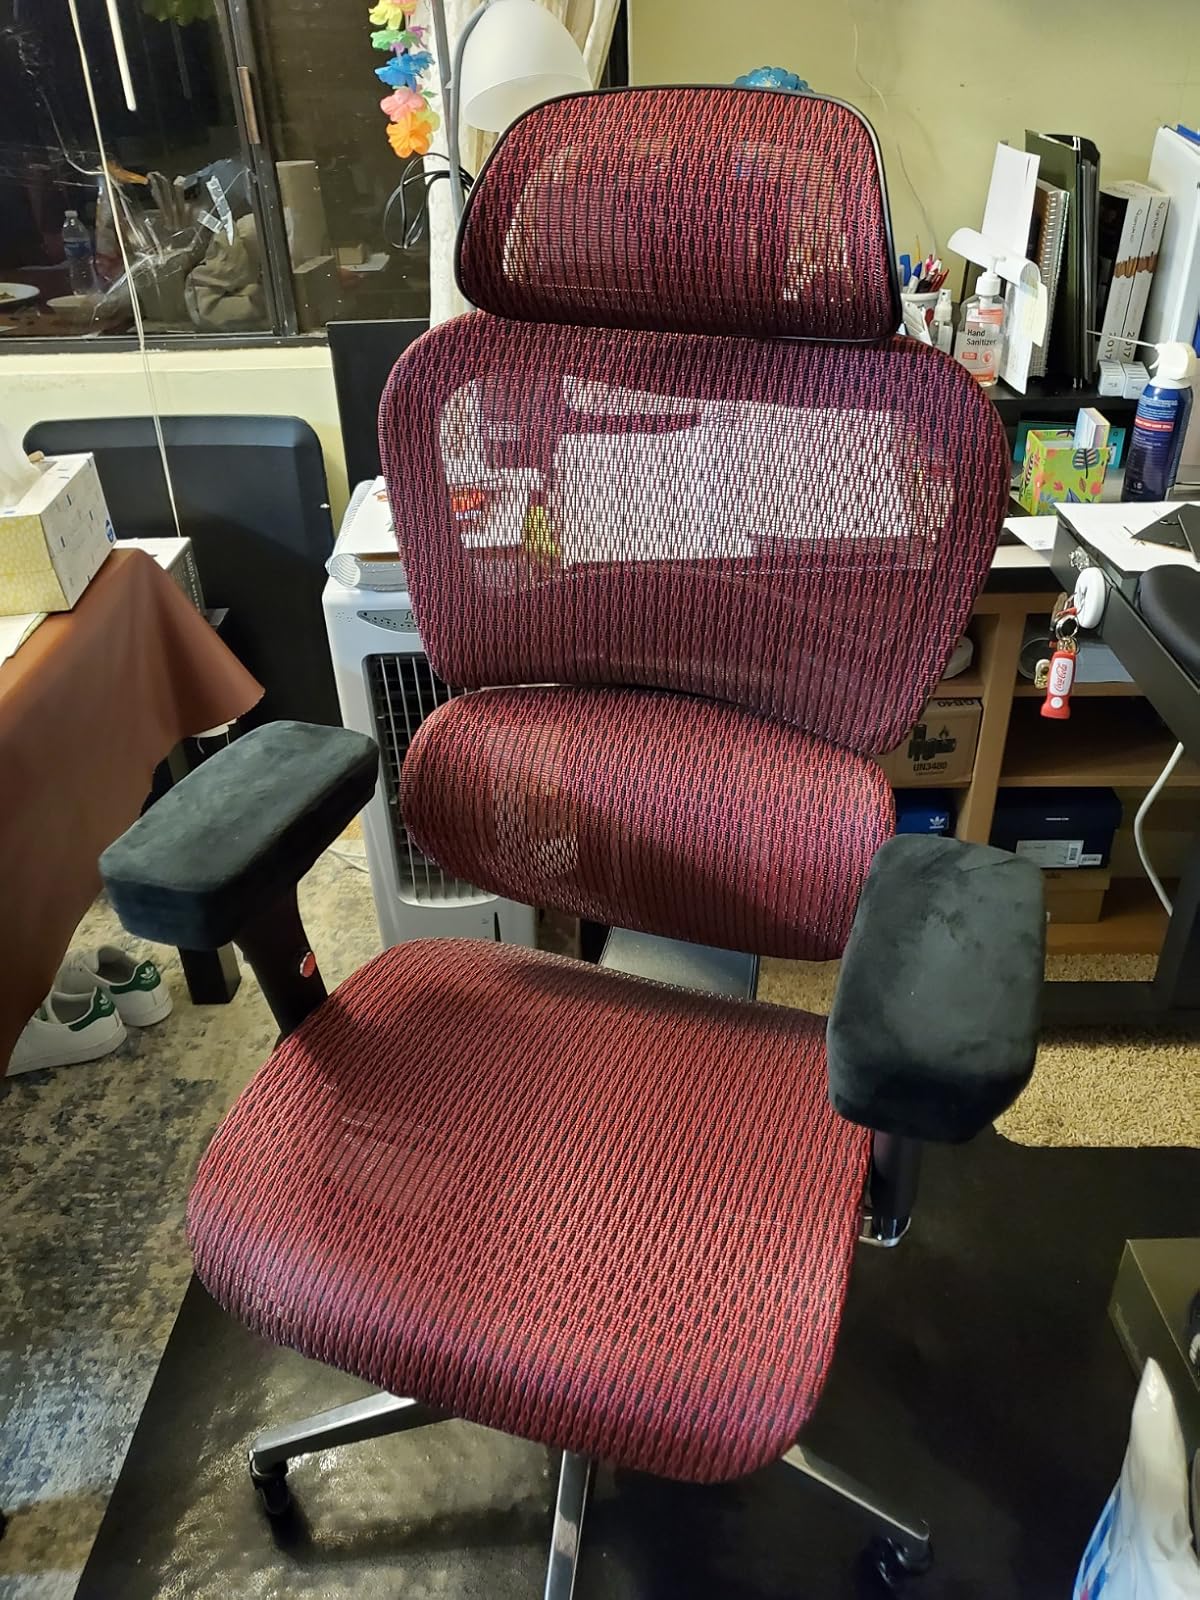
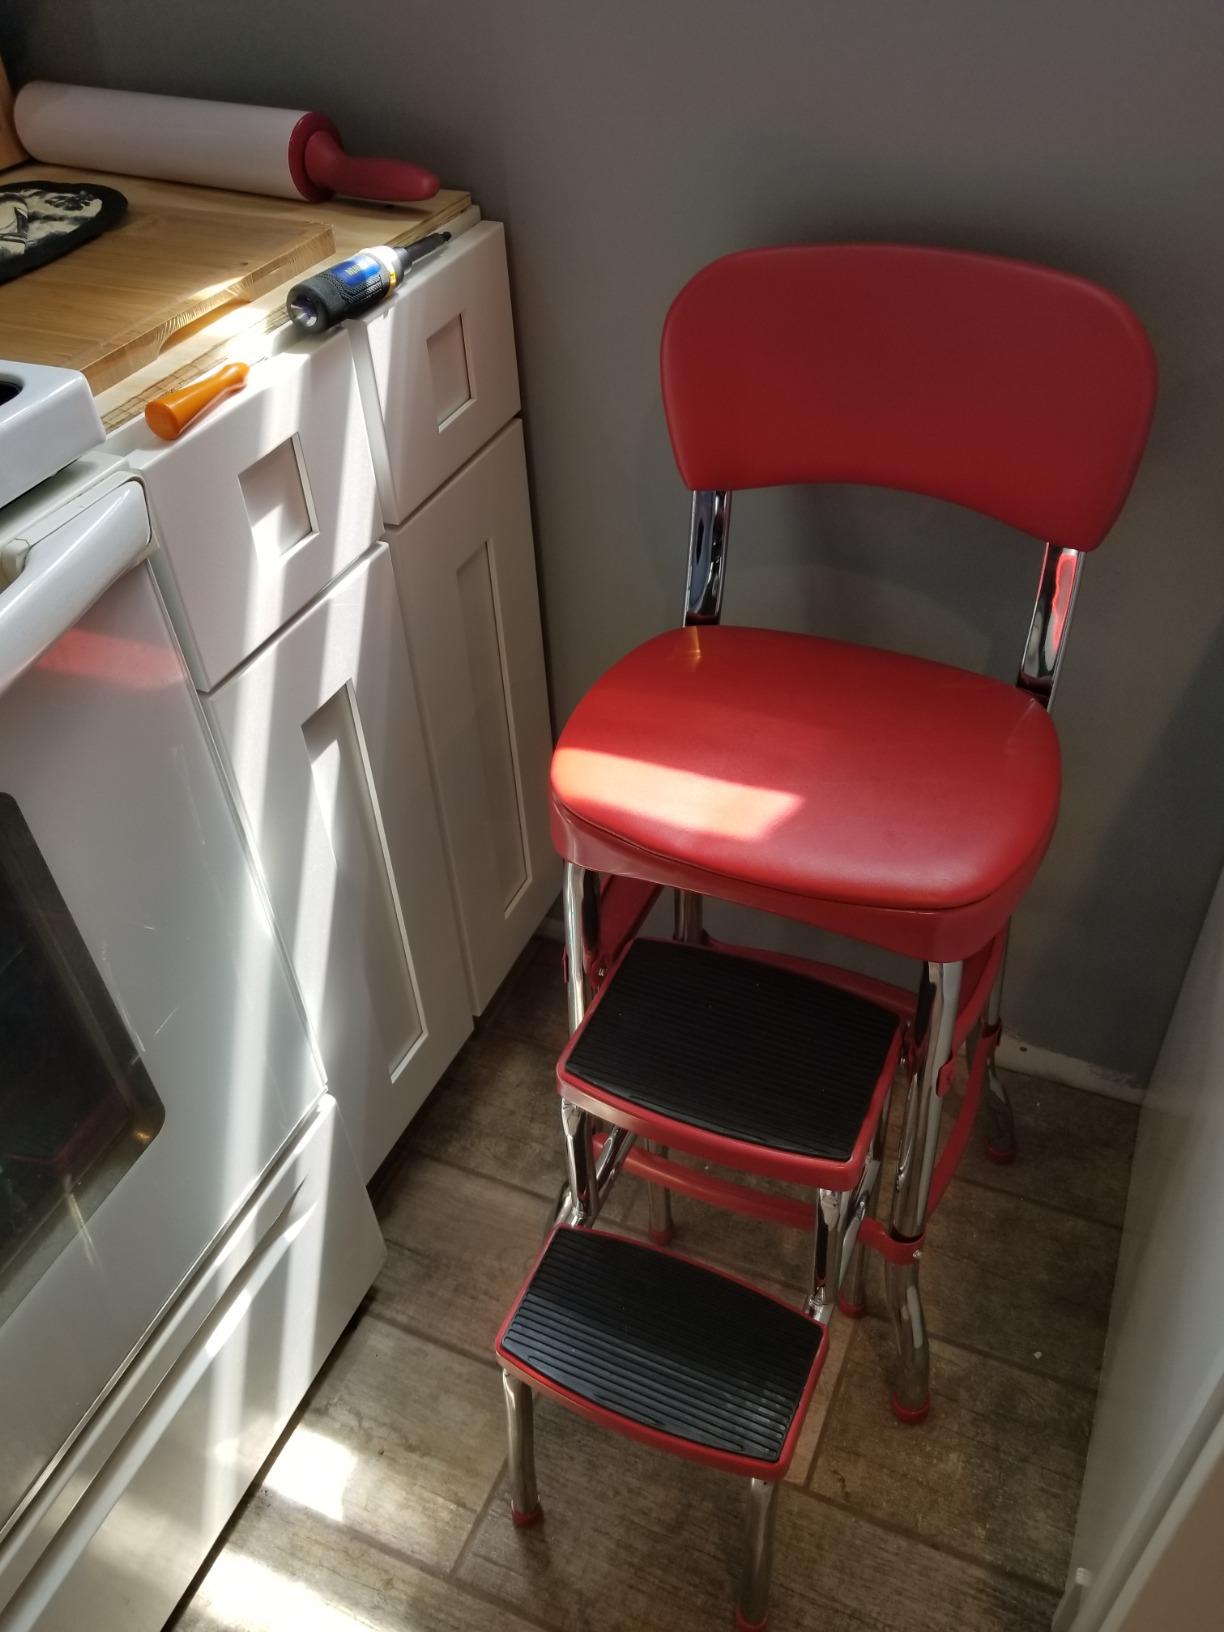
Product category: items_chair
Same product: no